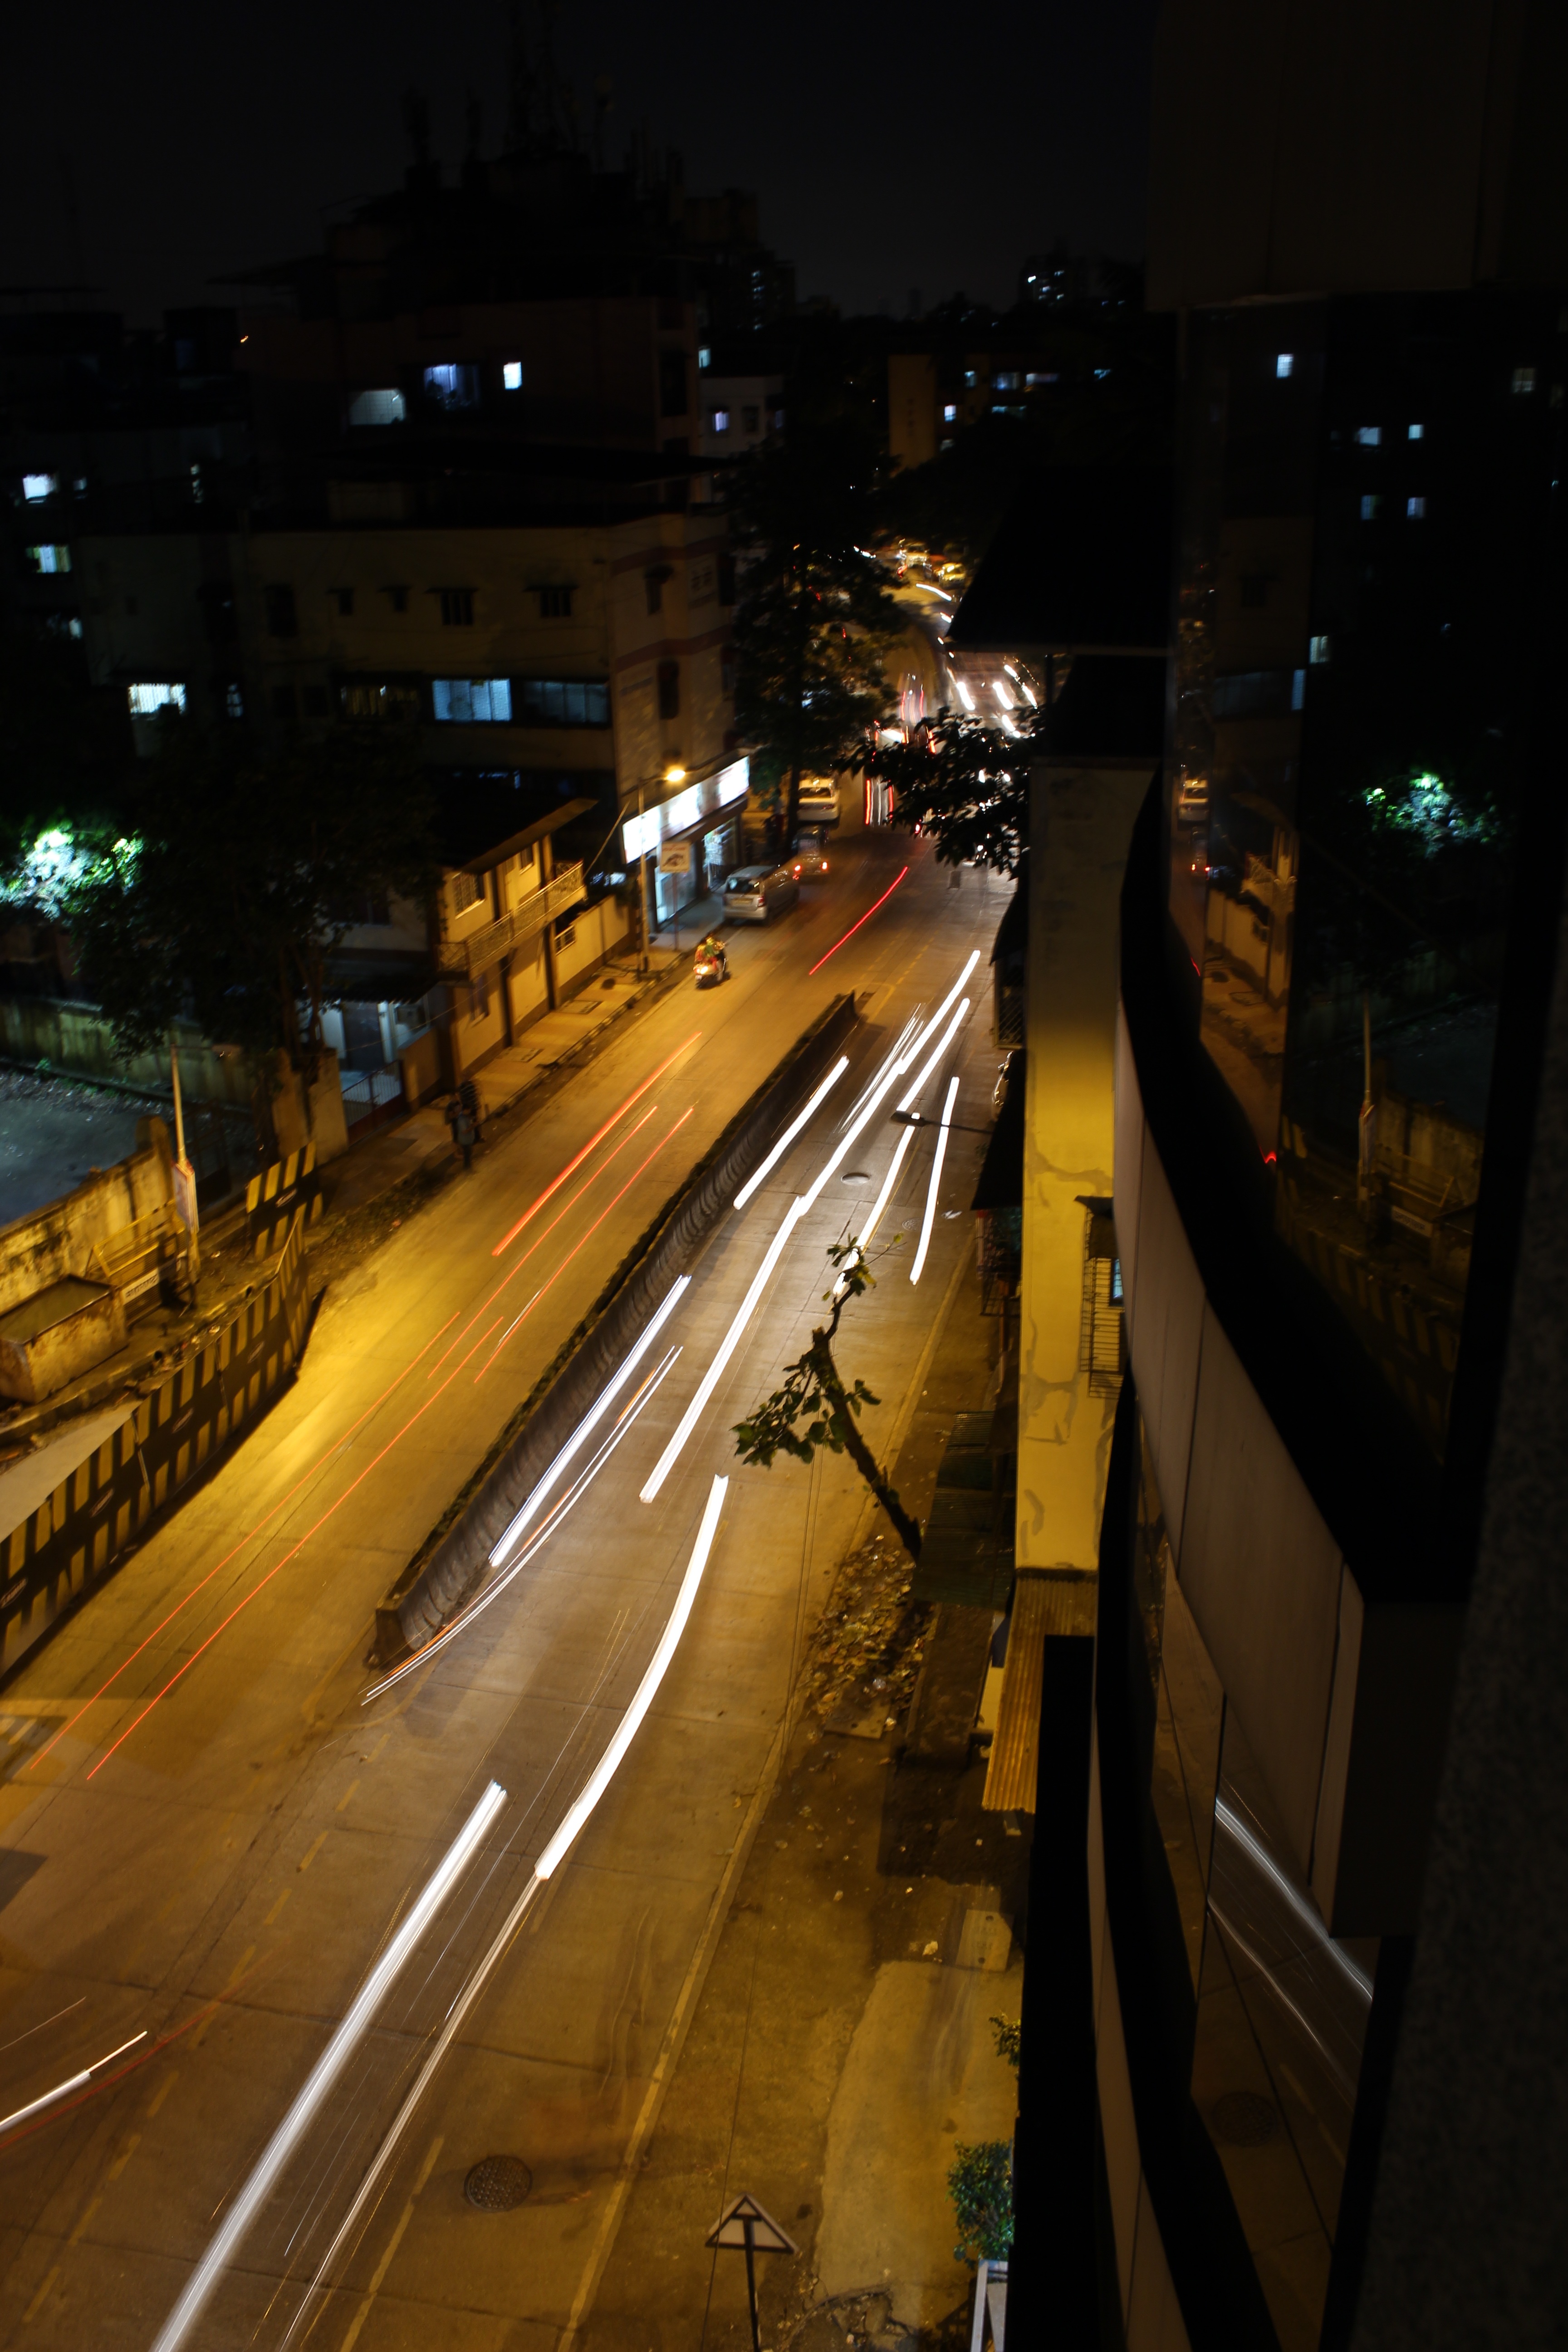
light, road, traffic, street, night, evening, darkness, lane, lighting, infrastructure, urban area